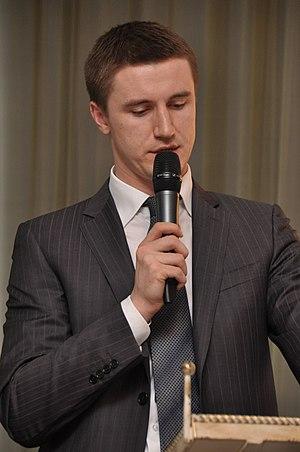
L’Union des ingénieurs russes est un établissement non-gouvernemental russe unifiant des ingénieurs, constructeurs, bâtisseurs, inventeurs, rationalisateurs, chercheurs, scientifiques, employés de recherche-développement, managers et dirigeants des entreprises de production industrielle et de construction.